Class of 1999 II: The Substitute

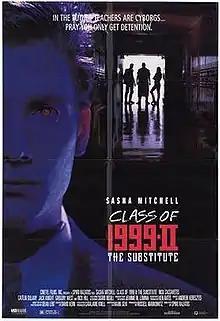

Class of 1999 II: The Substitute is a 1994 direct-to-video film about a new teacher at a troubled inner city school, where the students are all involved in gangs, drugs, and violence. It was directed by stunt expert Spiro Razatos, and stars Sasha Mitchell as renegade teacher John Bolen.